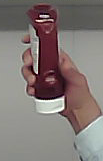
Product: heinz_ketchup